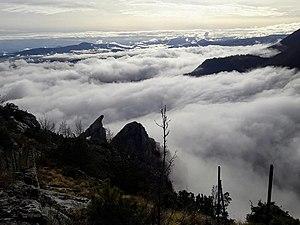
""La Pinna"" ou déesse Maïa qui surplombe Pennapiedimonte"
Pennapiedimonte est un village montagnard de 445 habitants accroché à 669 mètres d'altitude sur un éperon rocheux de la province de Chieti dans les Abruzzes, en Italie. Son vaste territoire est inclus dans le Parc national de la Majella.